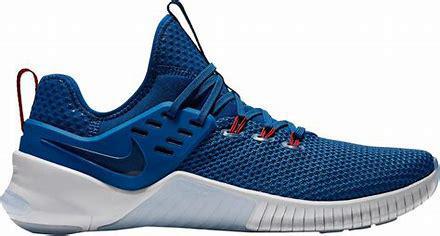
Brand: Nike
Model: Free Metcon 5